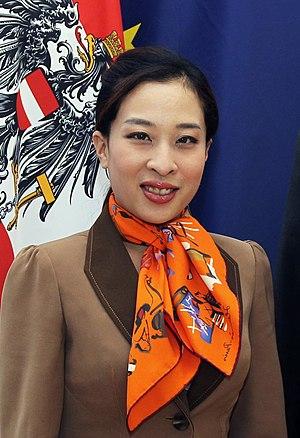
La princesse Bajrakitiyabha, née le 7 décembre 1978 à Bangkok, est un diplomate et membre de la famille royale thaïlandaise. Elle est la fille aînée du roi Rama X et la petite-fille du roi Rama IX et de la reine Sirikit.